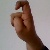
The image shows a hand gesture representing the letter 'X' in Indian Sign Language.